Kōka District, Shiga

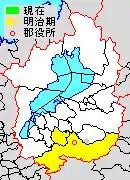
Map of Koka District with Meiji period (1890) area in yellow.

As of 2003, the district had an estimated population of 147,928 and a density of 267.90 persons per km. The total area was 552.18 km.